Bryant Hill Cemetery

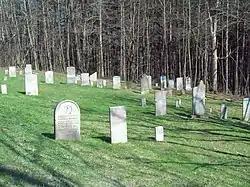
Bryant Hill Cemetery, April 2010

Bryant Hill Cemetery is a historic cemetery located at Ellicottville in Cattaraugus County, New York, United States. In 1821, Samuel Bryant set aside land to serve as the first cemetery at Ellicottville; the first burial was in 1824 and the last in 1901. Restoration of the cemetery began in 1970, and it became the property of the town of Ellicottville in 1976. It is the final resting site for many of the area's early New England settlers.